Refugee Olympic Team at the 2016 Summer Olympics

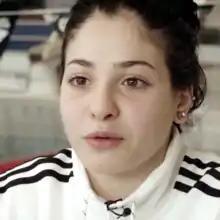
Yusra Mardini was one of two swimmers for the Refugee Team in Rio.

Two swimmers were selected for the team, one male and one female; Rami Anis, originally from Syria, and since then living in Belgium and Yusra Mardini, also originally from Syria, and living in Germany at the time. An assistant coach, Khamis Agear, is also from Syria. Anis was 25 years old at the time of the Rio Olympics. On 9 August, he took part in the men's 100 meters freestyle's first round, from where the top 16 swimmers proceeded to the semifinals. His time was 54.25 seconds, 6th of 8 swimmers in his heat and 56th of 59 overall competitors, so he was eliminated in the first round. On 11 August he competed in the men's 100 meters butterfly. In the first round, he swam a time of 56.23 seconds, last in his heat. As the top 16 could proceed to the semifinals, and he was ranked 40th overall, he was unable to advance.